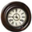
Label: clock